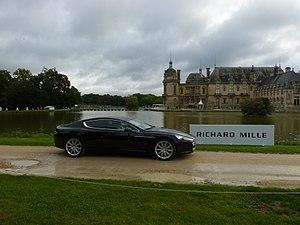
Rallye Aston Martin Chantilly Arts &amp
Peter Auto est une agence spécialisée dans l'organisation d'événements de compétitions automobiles tels que les rallyes, les concours d'élégance et les courses sur circuit dans le registre de la voiture ancienne. Peter Auto fait partie du Groupe Peter.
Chantilly est une commune française située dans le département de l'Oise, en région Hauts-de-France. Située au cœur de la forêt de Chantilly, dans la vallée de la Nonette, elle se trouve au centre d'une agglomération d'environ 37 000 habitants. Au dernier recensement de 2017, la commune comptait 10 863 habitants appelés les Cantiliens.